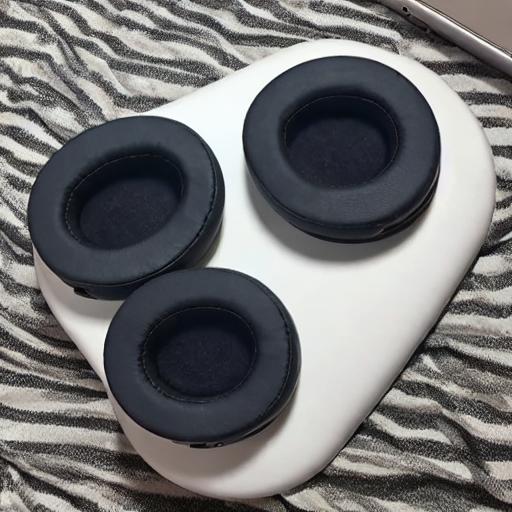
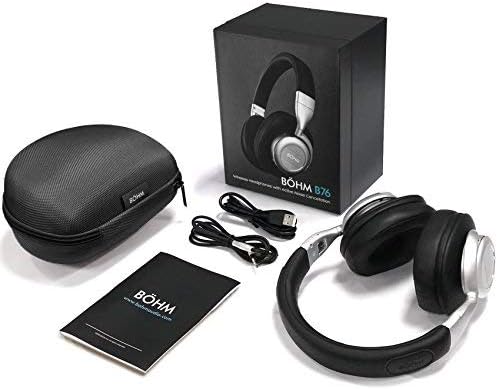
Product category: headphones
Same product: no